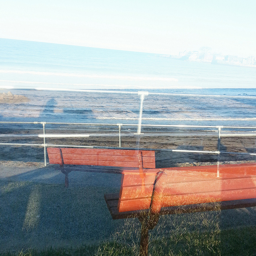
a body of water in the distance
Two park benches that are overlooking a valley.
a double exposed picture of a bench overlooking water
A pair of park benches in front of a metal rail.
TWO BROWN BENCHES BY THE SEA AND SEASHORE